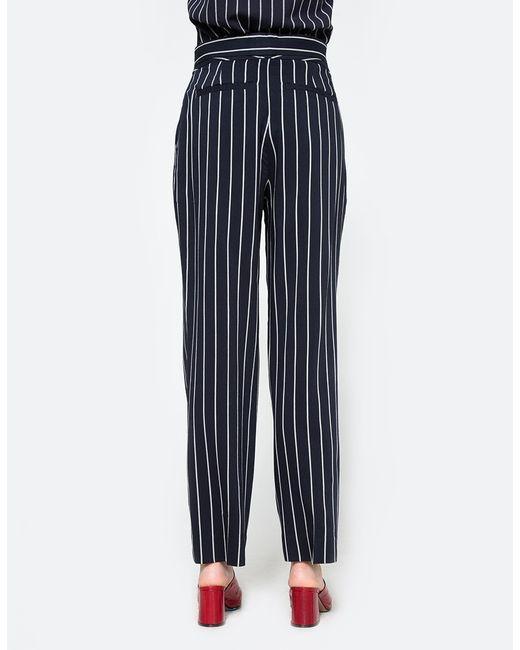
Blaue gestreifte Hose mit Gesäßtasche